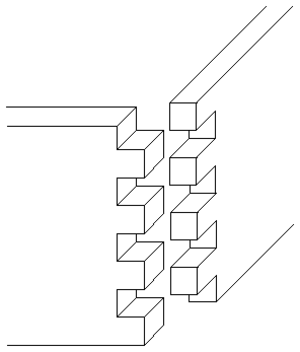
Fingersamling
Finger-samling
"Fingersamling er en sammenføjningsmetode hvor man fræser eller udskærer kantede tapper i enden af træ af samme type, bredde, der så påføres lim inden de som ""fingre"" griber ind i hinanden.